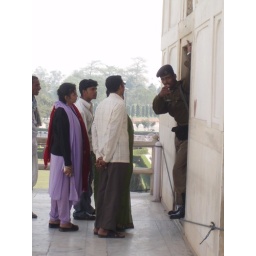
That white girl over there is taking pictures of us!